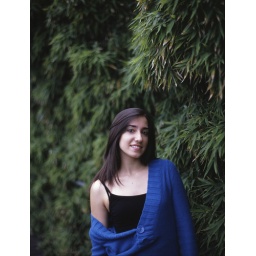
The girl in blue